Partick Cross

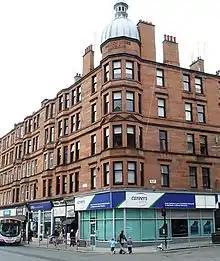
Partick Cross Mansions.

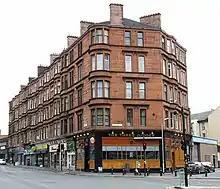
Tenements at Partick Cross.

Partick Cross is a major road junction in Partick, in the west end of the city of Glasgow, Scotland. The junction is the meeting point of Dumbarton Road, Byres Road, Partick Bridge Street and Coopers Well Street.